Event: Nepal Earthquake
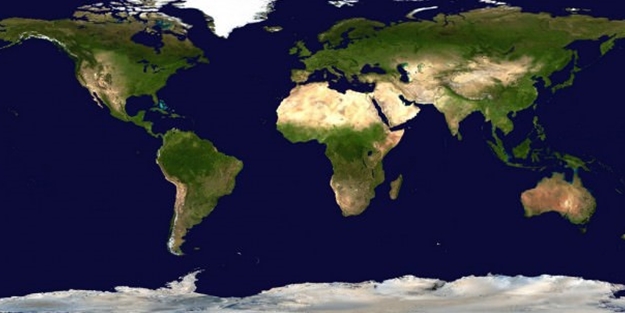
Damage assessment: no_damage